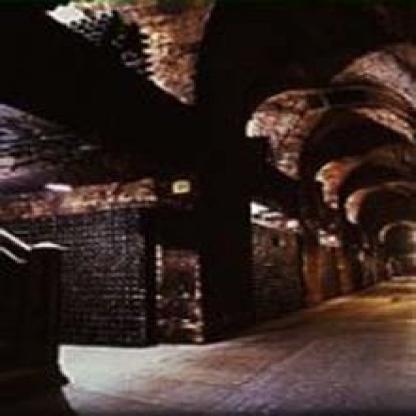
Scene: Indoor